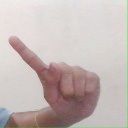
अक्षर: ए